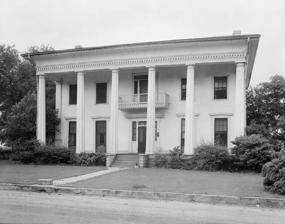
Building: Carson Place
Country: United States of America
Year built: 1850
Historic house in Alabama, United States United States historic place Carson Place U.S. National Register of Historic Places Carson Place in 1939 Show map of Alabama Show map of the United States Location 610 - 36th Avenue, Tuscaloosa, Alabama Coordinates 33°12′19″N 87°35′0″W / 33.20528°N 87.58333°W / 33.20528; -87.58333 Area 0.3 acres (0.12 ha) Built 1850 ( 1850 ) Architectural style Dogtrot NRHP reference No. 85000448 Added to NRHP March 7, 1985 Carson Place , also known as the Cox-Mayfield-Sutley House , is a historic mansion in Tuscaloosa, Alabama , U.S.. History The house was first built in 1822-1825 for George Cox. Its construction was extended by John J. Webster in 1827 for his widow, Mary Cox. She extended it again in 1835 and lived in the house with her second husband and her son until 1869. It was subsequently inherited by her daughter-in-law, Sarah Cox, and it became known as The Old Carson Place. From 1923 to 1962, it belonged to Judge J. J. Mayfield. By the 1970s, it belonged to Lawrence P. Sutley. Architectural significance The house has been listed on the National Register of Historic Places since March 7, 1985. References